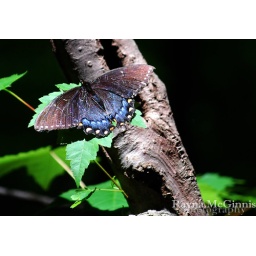
pretty butterfly that was flying around